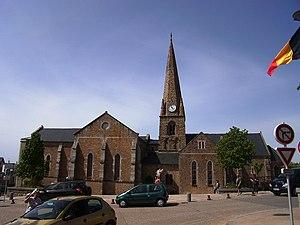
Saint-Pair-sur-Mer est une commune française située dans le département de la Manche en région Normandie, peuplée de 4 066 habitants.
Cet article recense les monuments historiques situés dans l'arrondissement d'Avranches, dans le département de la Manche.